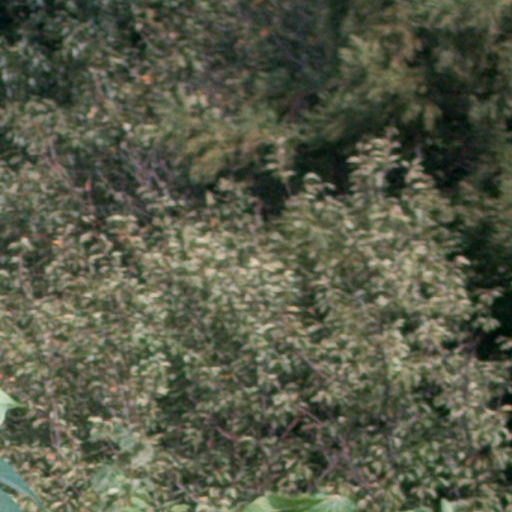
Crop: cassava